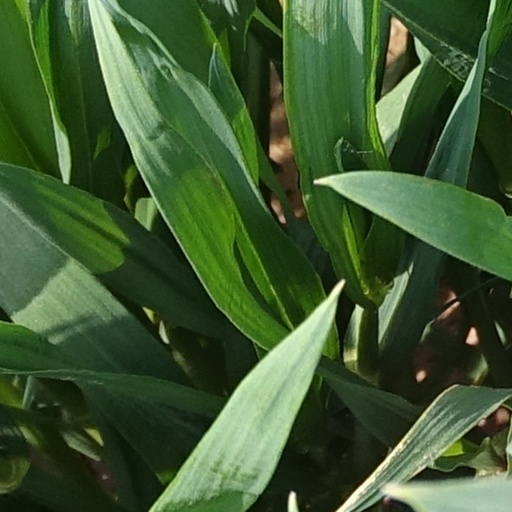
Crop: wheat